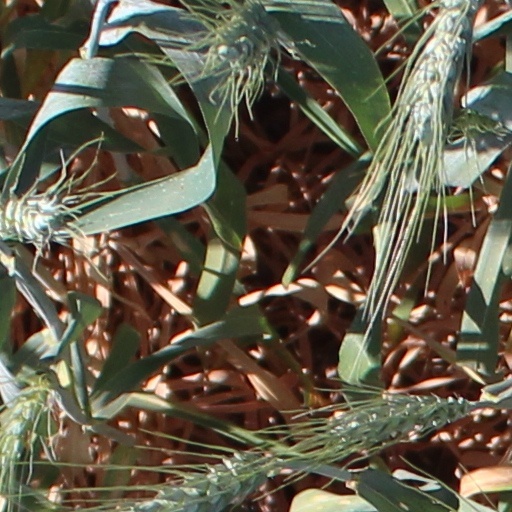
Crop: wheat